Orania

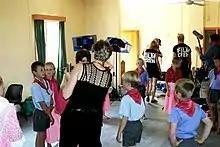
Production of a documentary about Orania

In December 1990, about 40 Afrikaner families headed by Carel Boshoff bought the dilapidated town of Orania for around R1.5 million (US$585,000), on behalf of Orania Bestuursdienste (OBD) from the Department of Water Affairs. In the lead-up to the move-in, some 500 black and colored people still lived in Orania (then called Grootgewaagd). These 64 families were evicted by the Department of Water Affairs in early 1991, in one of the last largescale forced removals of Apartheid. The families were provided newly built homes, but were taken more than away to Warrenton, Northern Cape. Grootgewaagd village was renamed Kleingeluk. In April 1991, the first 13 inhabitants moved into Orania. At that time, the town consisted of 90 houses in Orania and 60 in Kleingeluk, all in serious disrepair. In August 1991, the farm Vluytjeskraal 272 was added to Orania. The National Party government led by F. W. de Klerk opposed the creation of an Afrikaner state, and the existence of Orania, but it took no action, believing it would fail on its own.